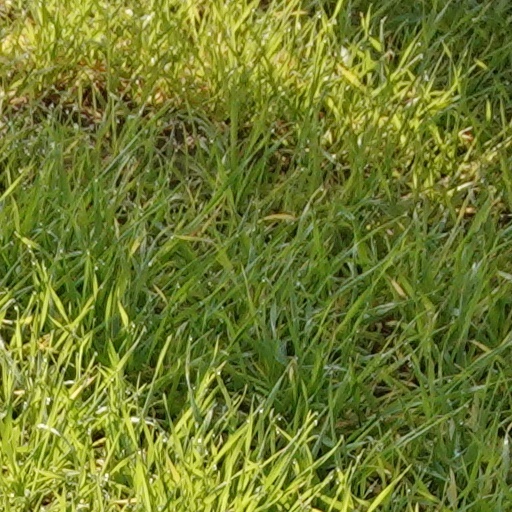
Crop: wheat